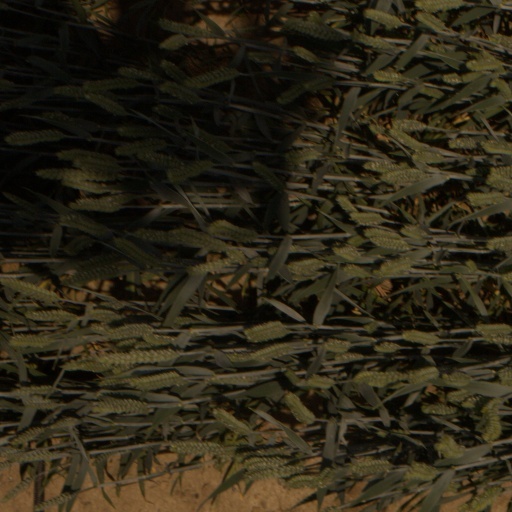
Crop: wheat